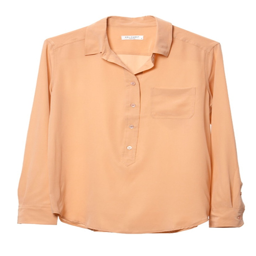
i love this type of shirt